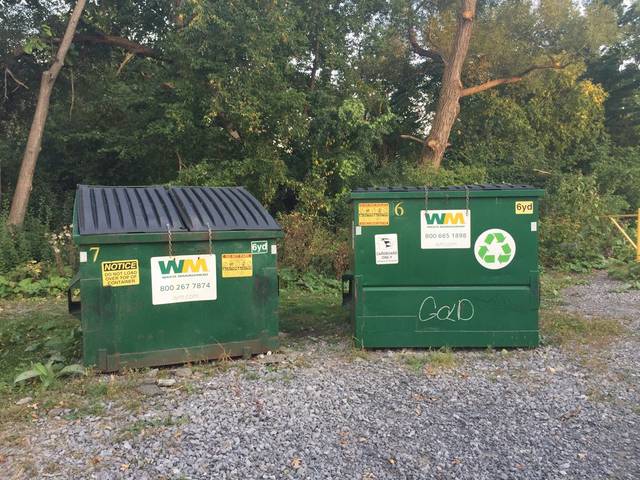
Region: Canada
Coordinates: 45.384, -75.692